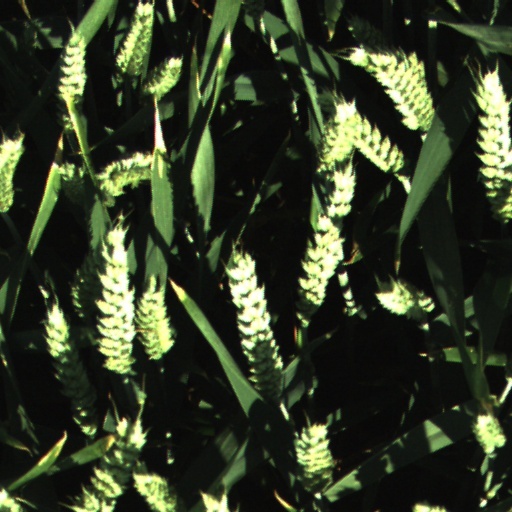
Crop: wheat